Harry Simpson

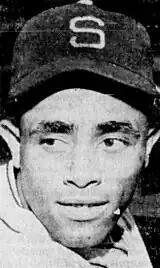
Simpson as a member of the San Diego Padres, circa 1950.

Born in Atlanta, Georgia, Simpson began his professional career with the Philadelphia Stars of the Negro National League, where he played from 1946 to 1948. Simpson became one of the earliest black players in the American League, playing first with the Cleveland Indians in . Casey Stengel once called him the best defensive right fielder in the American League.